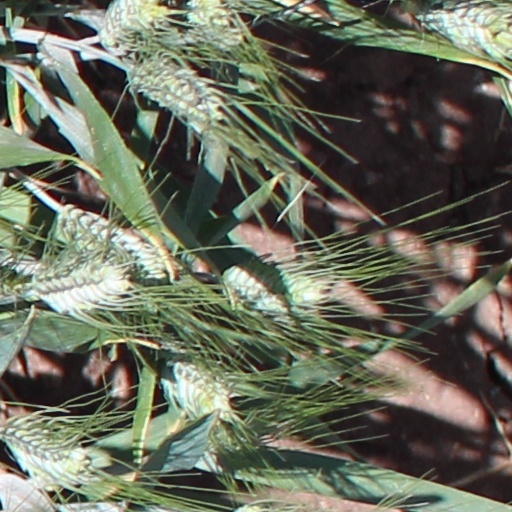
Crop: wheat